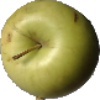
Label: Apple Golden 3